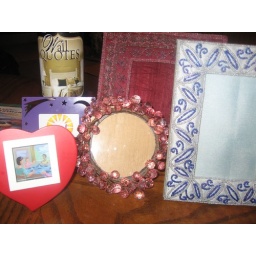
Pretty frames for Sarah's desk ($1-3 each) and wall quotes (&amp;quot;All Because Two People Fell in Love) for $4.